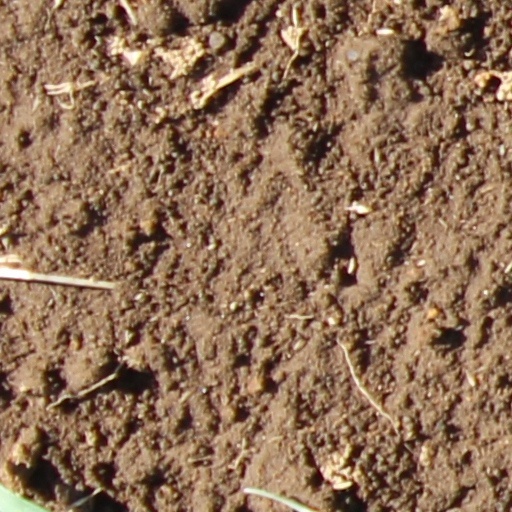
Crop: wheat